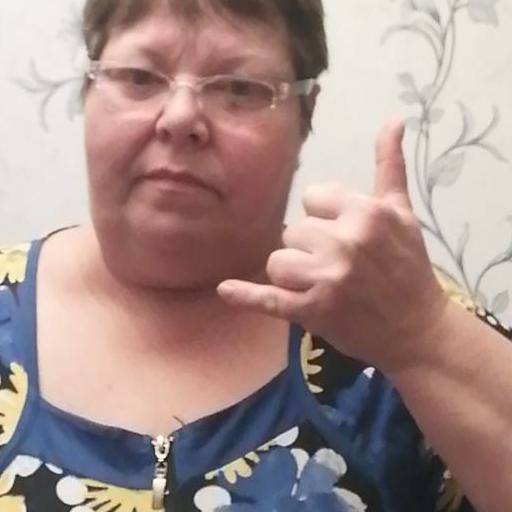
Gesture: call